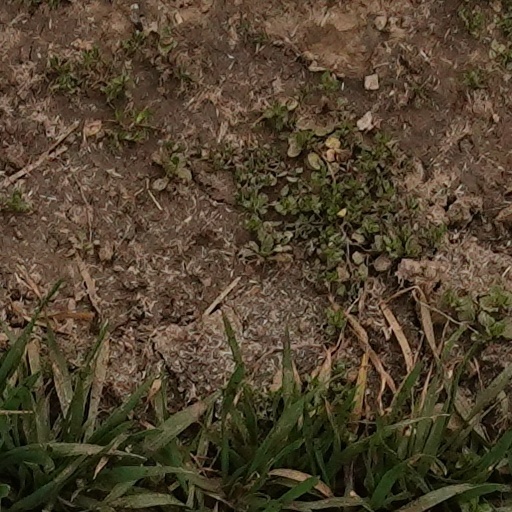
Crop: wheat